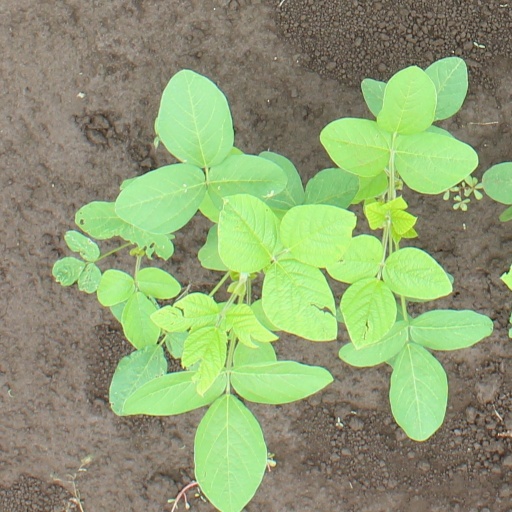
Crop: soybean